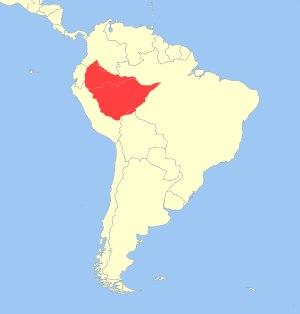
Le ouistiti pygmée, parfois appelé ouistiti mignon ou ouistiti nain, est une espèce de primates de la famille des Callitrichidae.